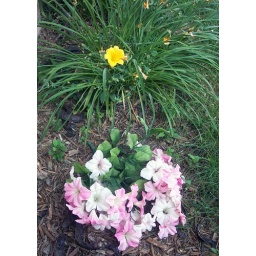
A bouquet of fake flowers fell in front of a bush of real flowers outside.